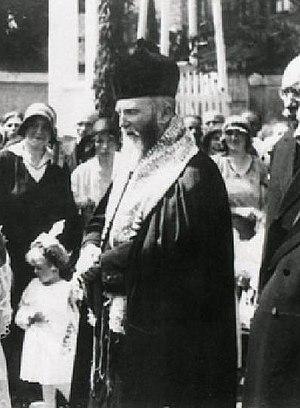
La Grande synagogue de Białystok, située dans la Suraskastraße, a été construite entre 1909 et 1913, en remplacement de l'ancienne synagogue qui datait de 1764. Conçue par l'architecte Samuel Rabinowitch, elle a été incendiée par les nazis le 27 juin 1941 avec enfermés à l'intérieur entre 800 et 2 000 ou 1500 Juifs qui périrent brulés.